Sarufutsu, Hokkaido

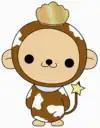
Saruppu, the village's mascot

Sarufutsu's mascot is . He is a Japanese macaque who moved to Hokkaido. He is a skilled dancer and scallop sculptor. He also likes to travel around the world. His favourite foods are scallops and milk.